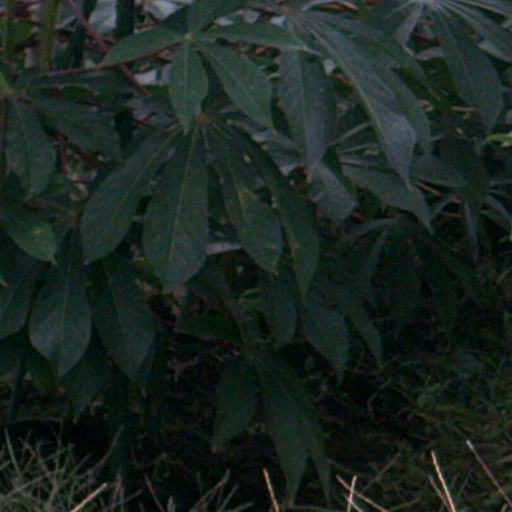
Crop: cassava